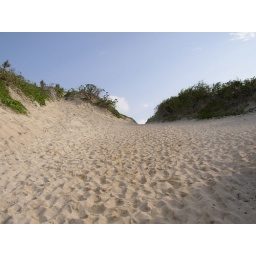
White sand beach in Miyako-jima